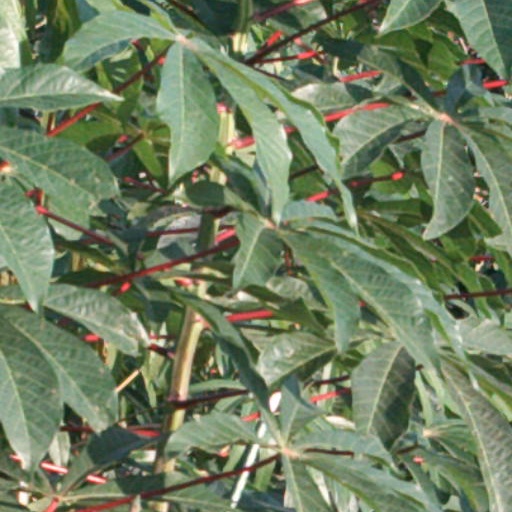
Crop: cassava